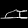
Label: Sandal